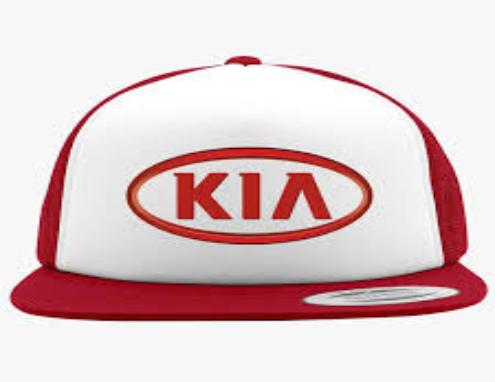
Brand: kia da
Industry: Transportation